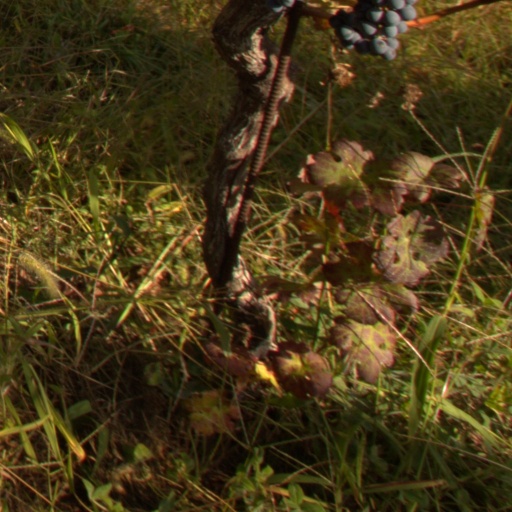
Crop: grape